Adal Sultanate

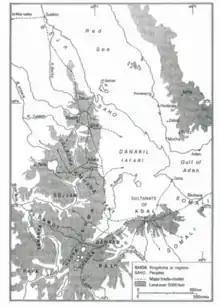
Medieval map of peoples, kingdoms and regions alongside major trade routes in the Horn

In 1550 Nur ibn Mujahid became the Emir of Harar and the de facto ruler of Adal, he then began to strengthen the defenses of Harar, building a wall that still encircles the city to this day. In 1559, urged on by his wife, Nur once again took the offensive and invaded the Ethiopian Empire, killing Ethiopian Emperor Gelawdewos in the Battle of Fatagar. At the same time another Ethiopian army led by Dejazmatch Hamalmal attacked Harar. Sultan Barakat ibn Umar Din attempted to defend the city but was defeated and killed, thus ending the Walashma dynasty. Not long after this, Barentu Oromos who had been migrating north invaded the Adal Sultanate. This struggle, which was mentioned by the monk Bahrey, led to the devastation of many regions and Nur's army was defeated at the Battle of Hazalo. The defensive walls managed to protect Harar from the invaders, preserving it as a kind of Muslim island in an Oromo sea. However, the city then experienced a severe famine as grain and salt prices rose to unpreceded levels. According to a contemporary source, the hunger became so bad that people began to resort to eating their own children and spouses. Nur himself died in 1567 of the pestilence which spread during the famine.